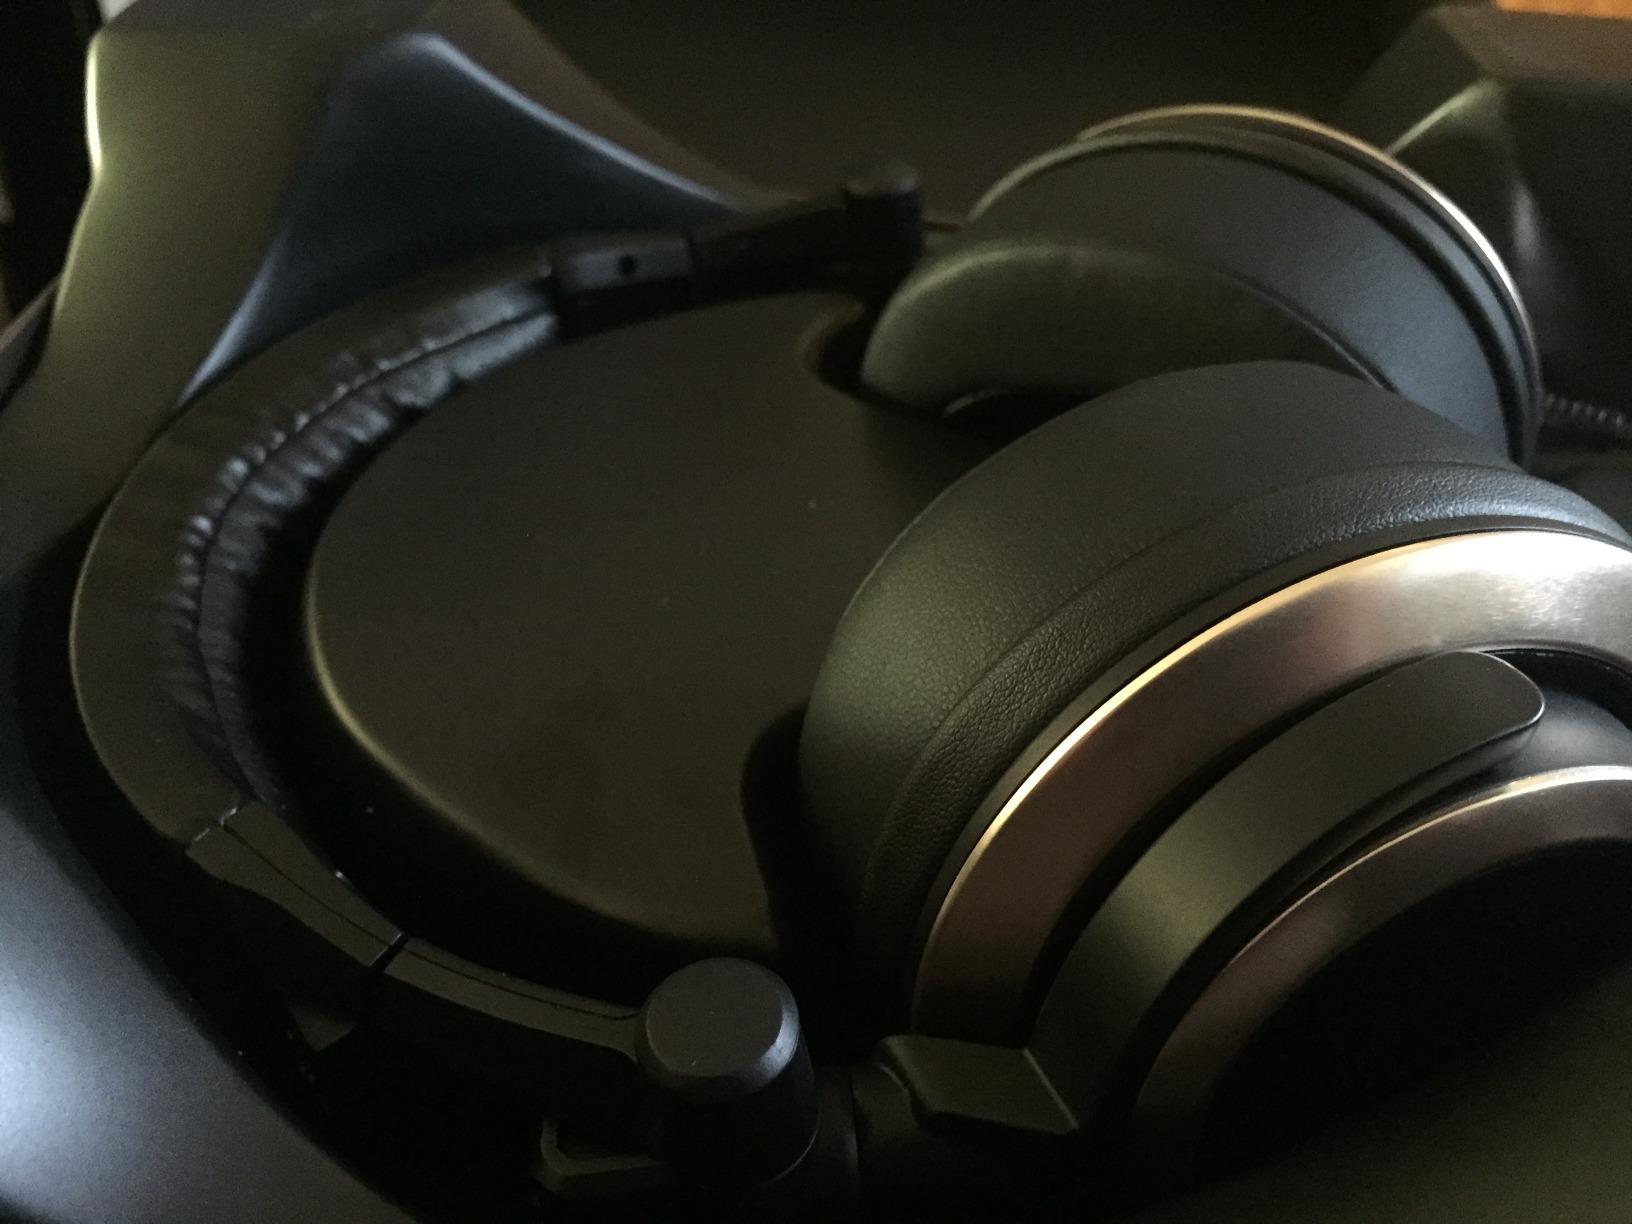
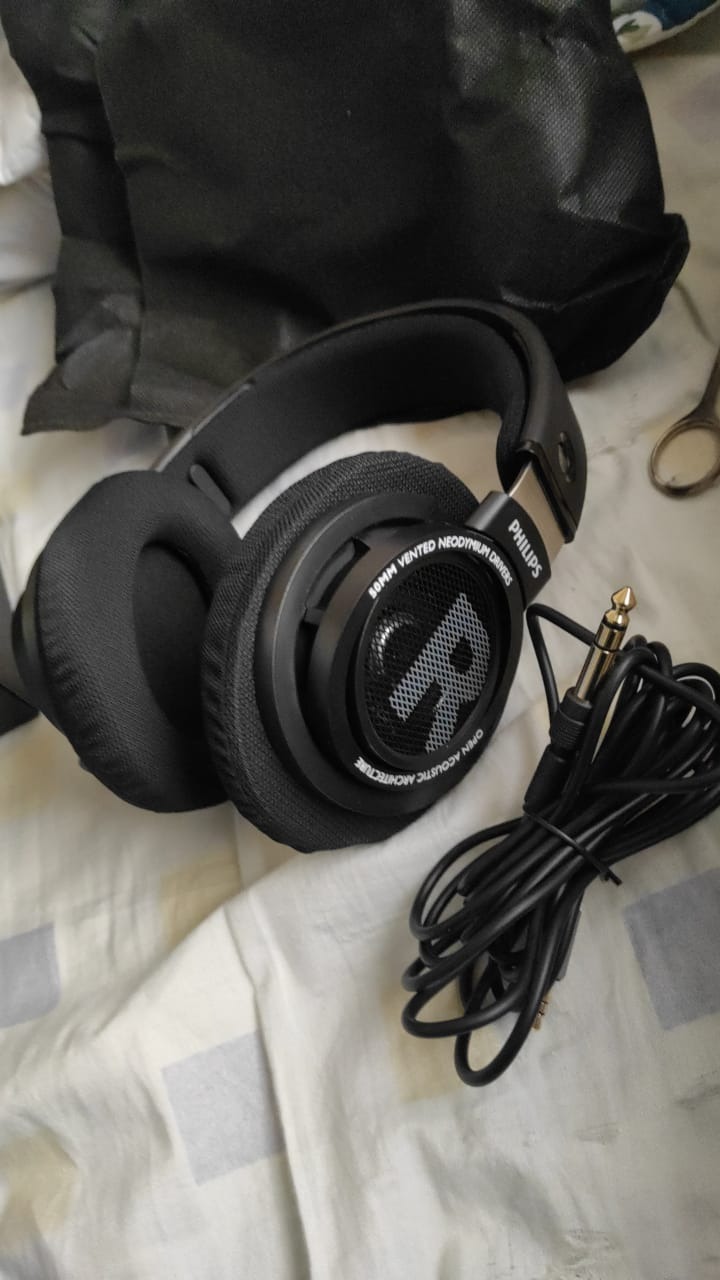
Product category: headphones
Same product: no